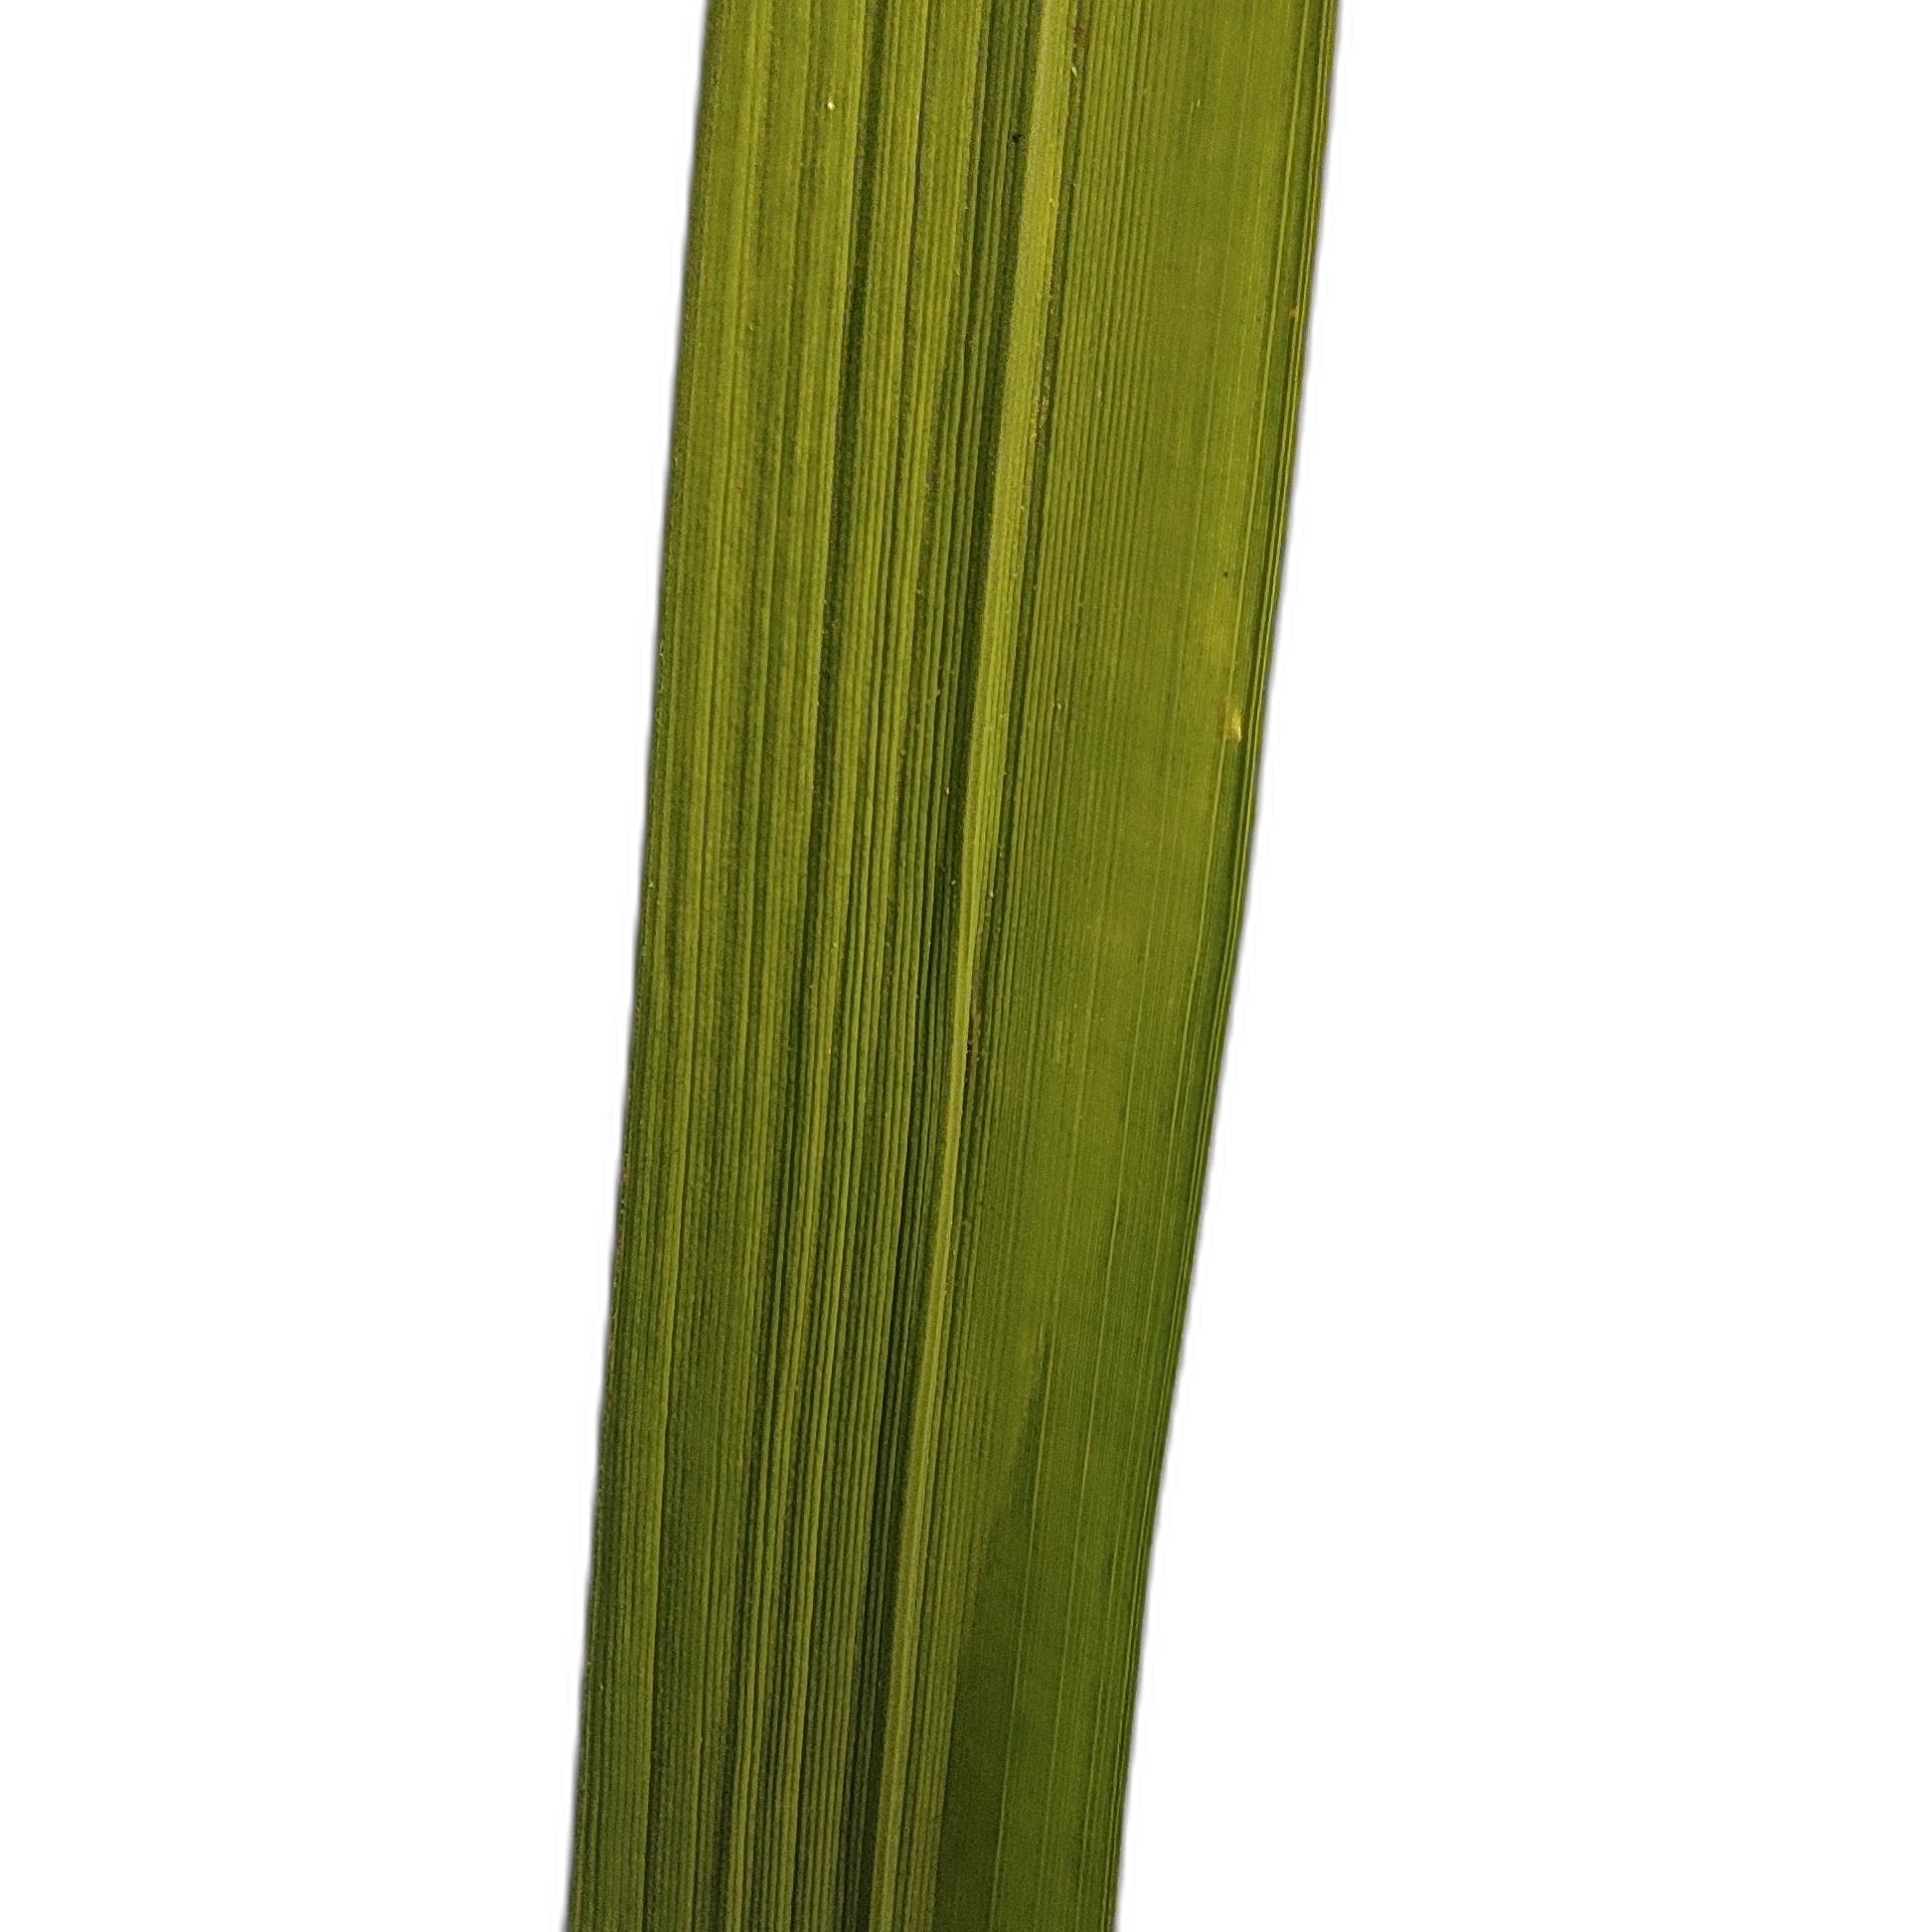
Label: Healthy